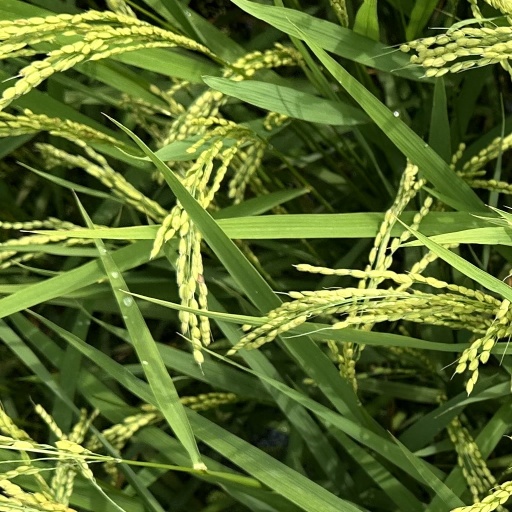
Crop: rice